Ptilotus obovatus

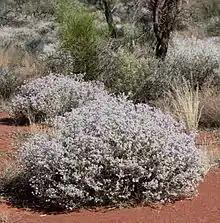
"Ptilotus obovatus" habit

Ptilotus obovatus is a shrub in the genus "Ptilotus" R.Br. that occurs in throughout arid Australia. It is commonly known as cotton bush.